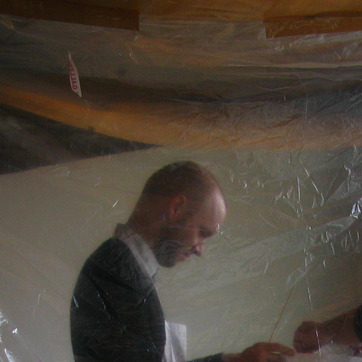
Material: hair